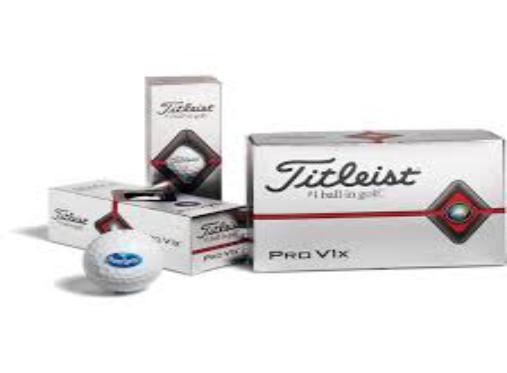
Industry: Sports